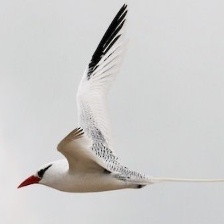
Species: RED BILLED TROPICBIRD
Scientific name: PHAETHON AETHEREU